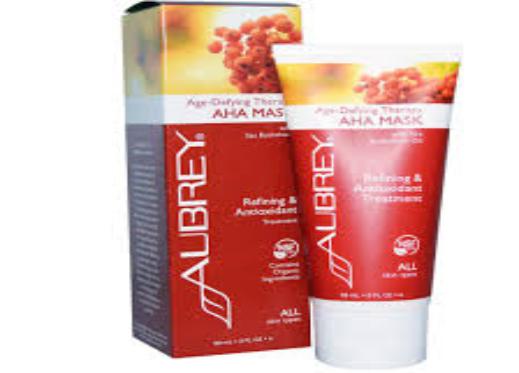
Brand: Aubrey Organics
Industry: Necessities